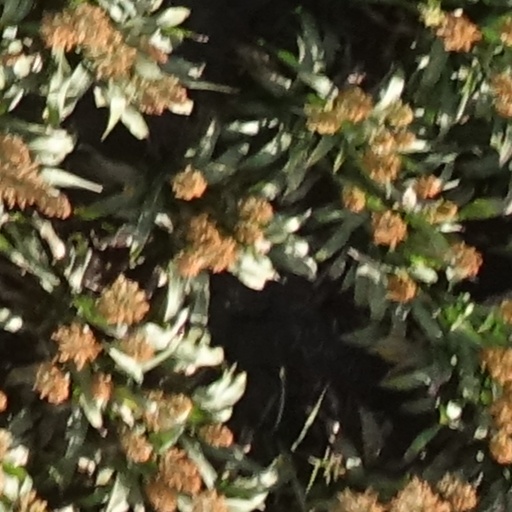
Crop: sorghum